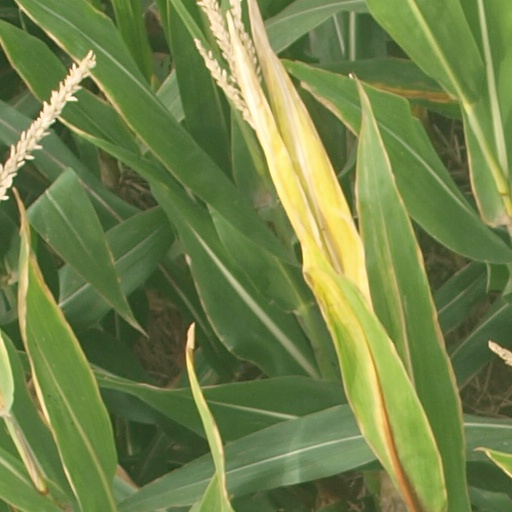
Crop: maize; corn